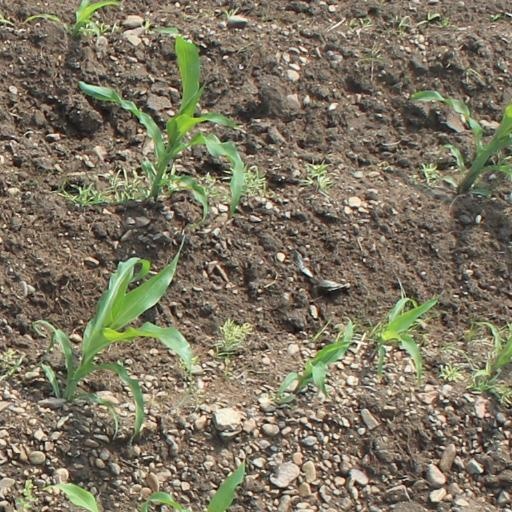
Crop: maize; corn